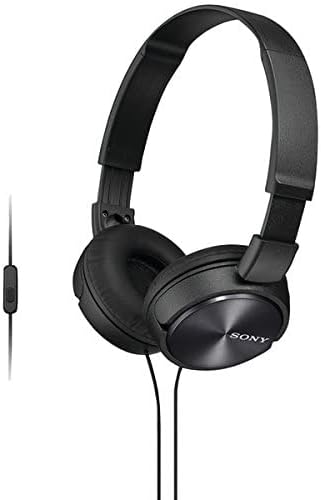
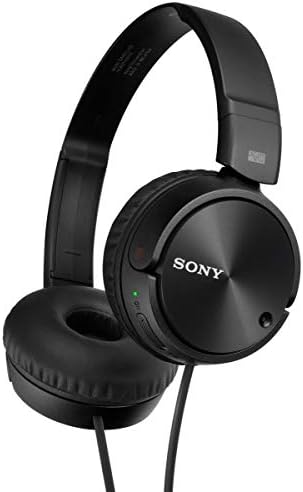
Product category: headphones
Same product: yes